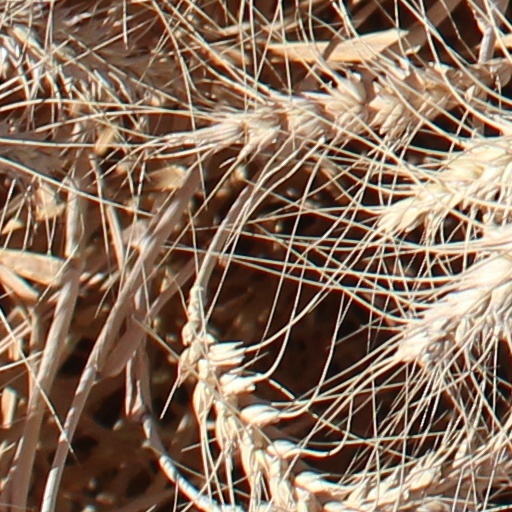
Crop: wheat